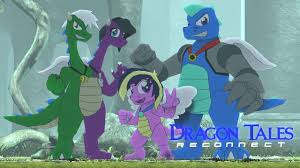
Portrait style: Cartoon Portrait